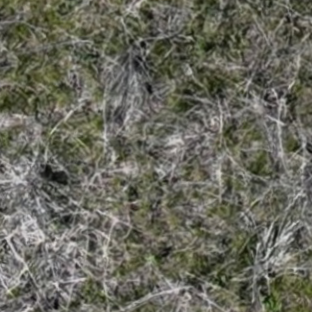
Month: may